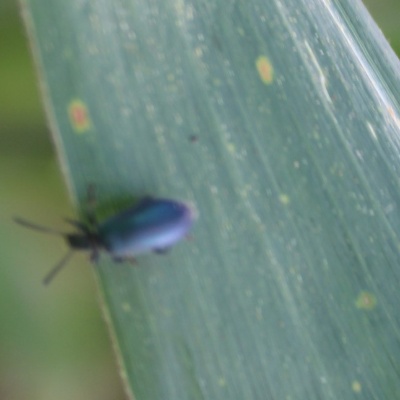
Crop: Maize
Condition: leaf beetle